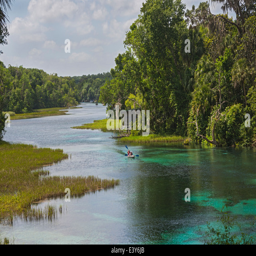
protected site is the source